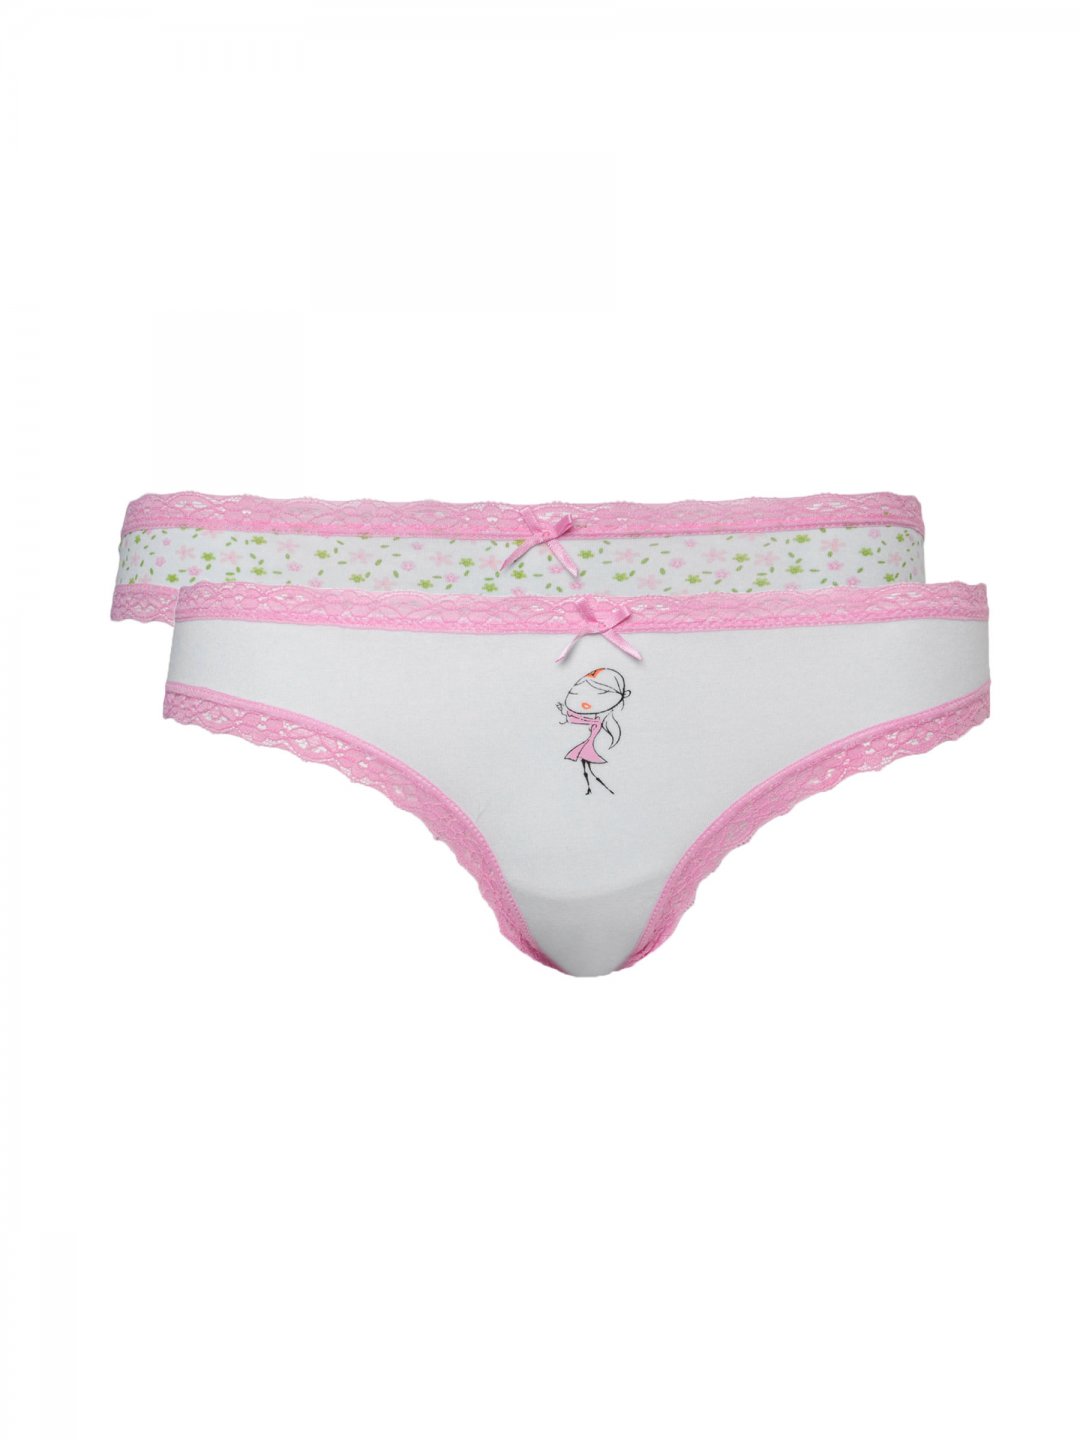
Enamor Women Pack of 2 Printed Briefs
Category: Apparel / Innerwear / Briefs
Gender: Women
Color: White
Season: Summer 2015
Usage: Casual